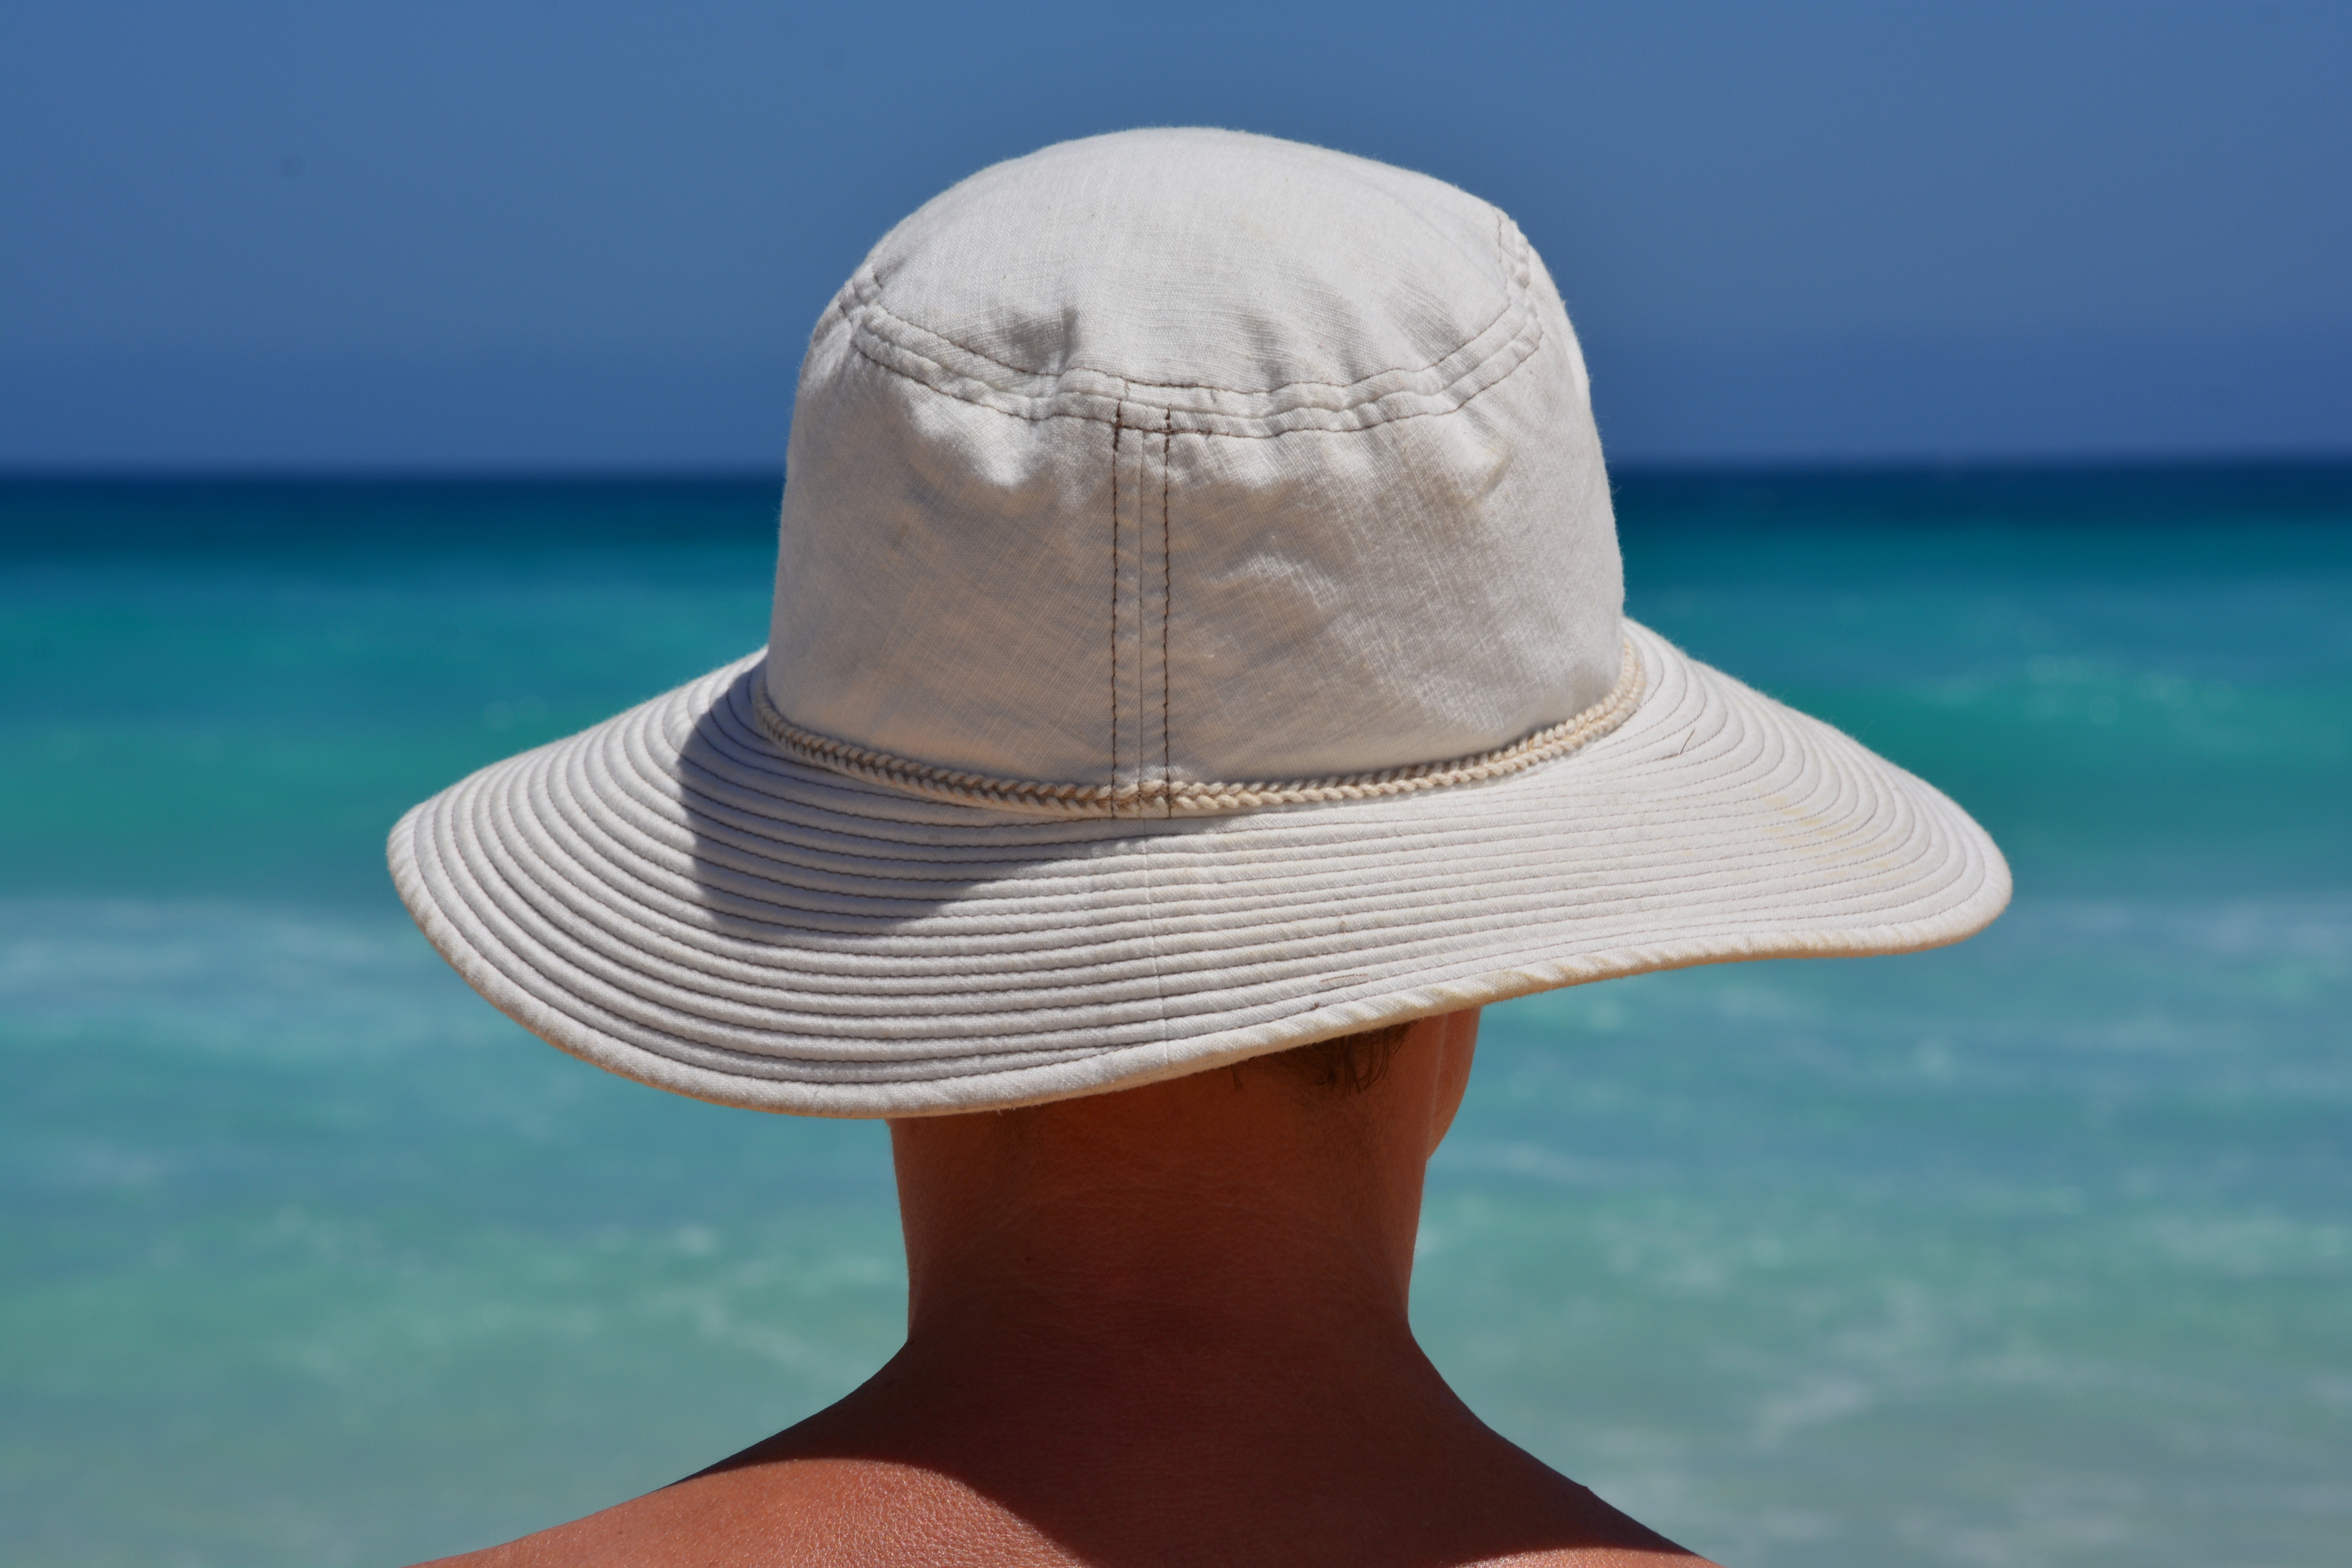
sea, white, travel, paradise, holiday, hat, blue, clothing, headgear, sun hat, baseball cap, relaxation, cap, azure blue, fashion accessory